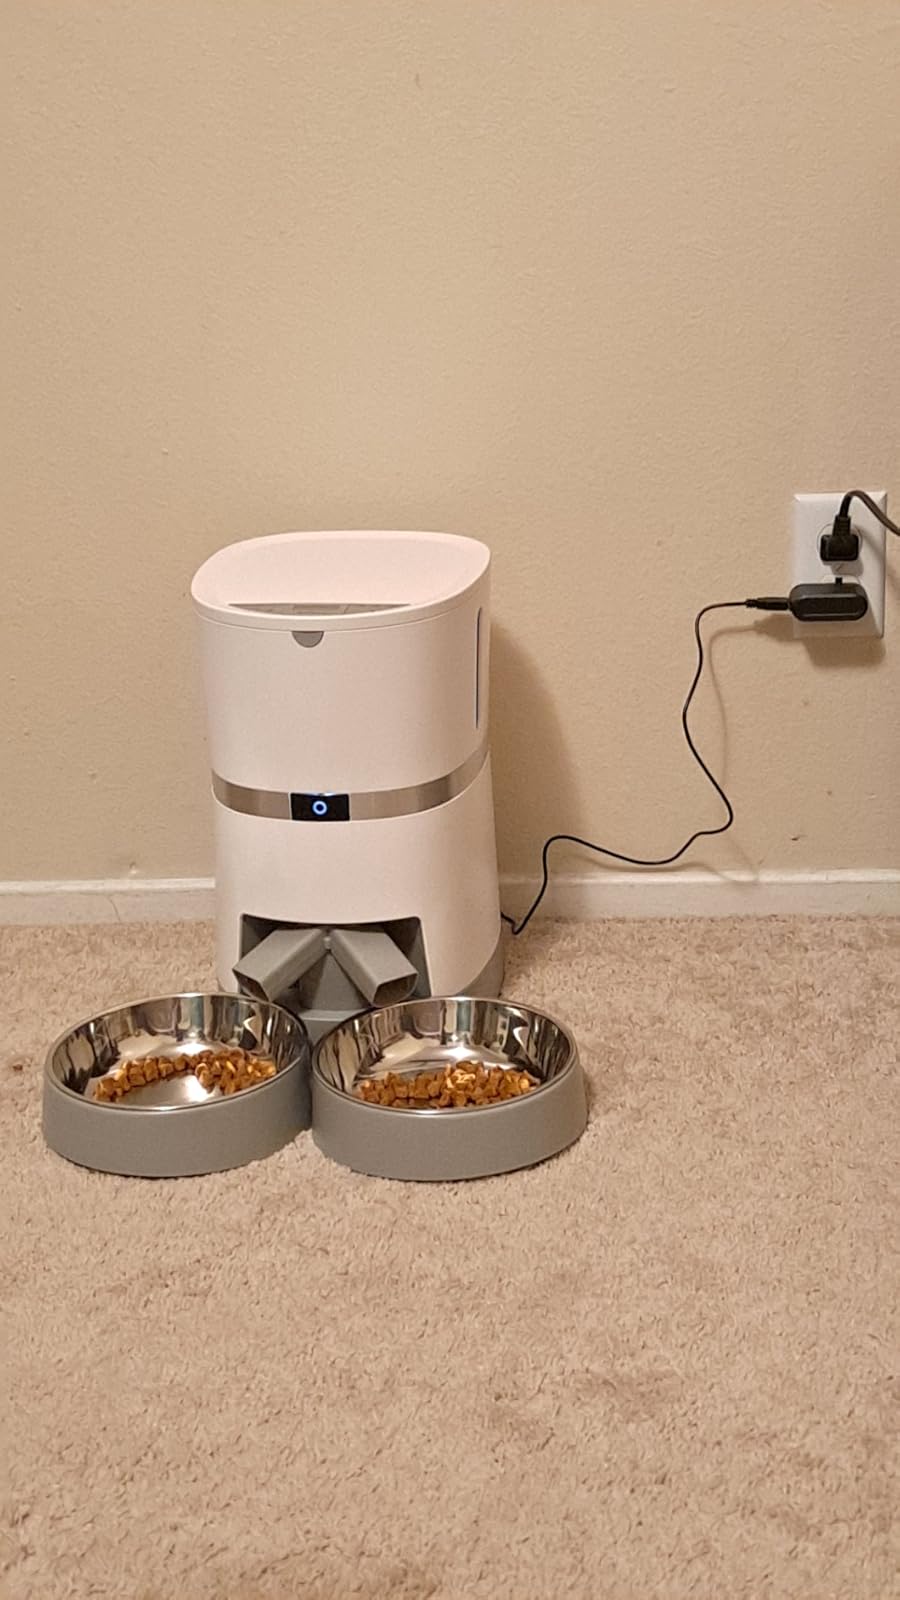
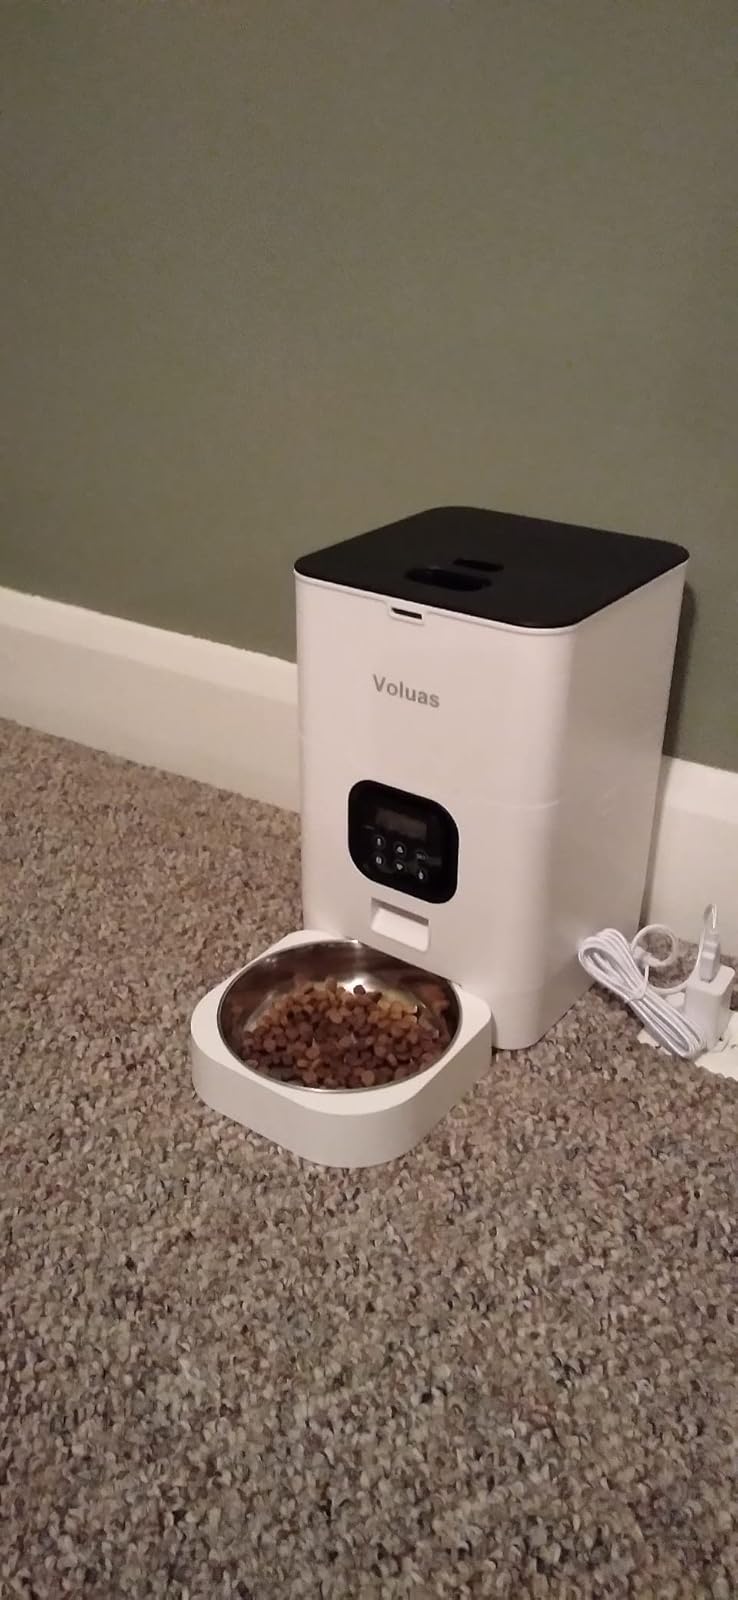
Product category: items_feeder
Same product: no